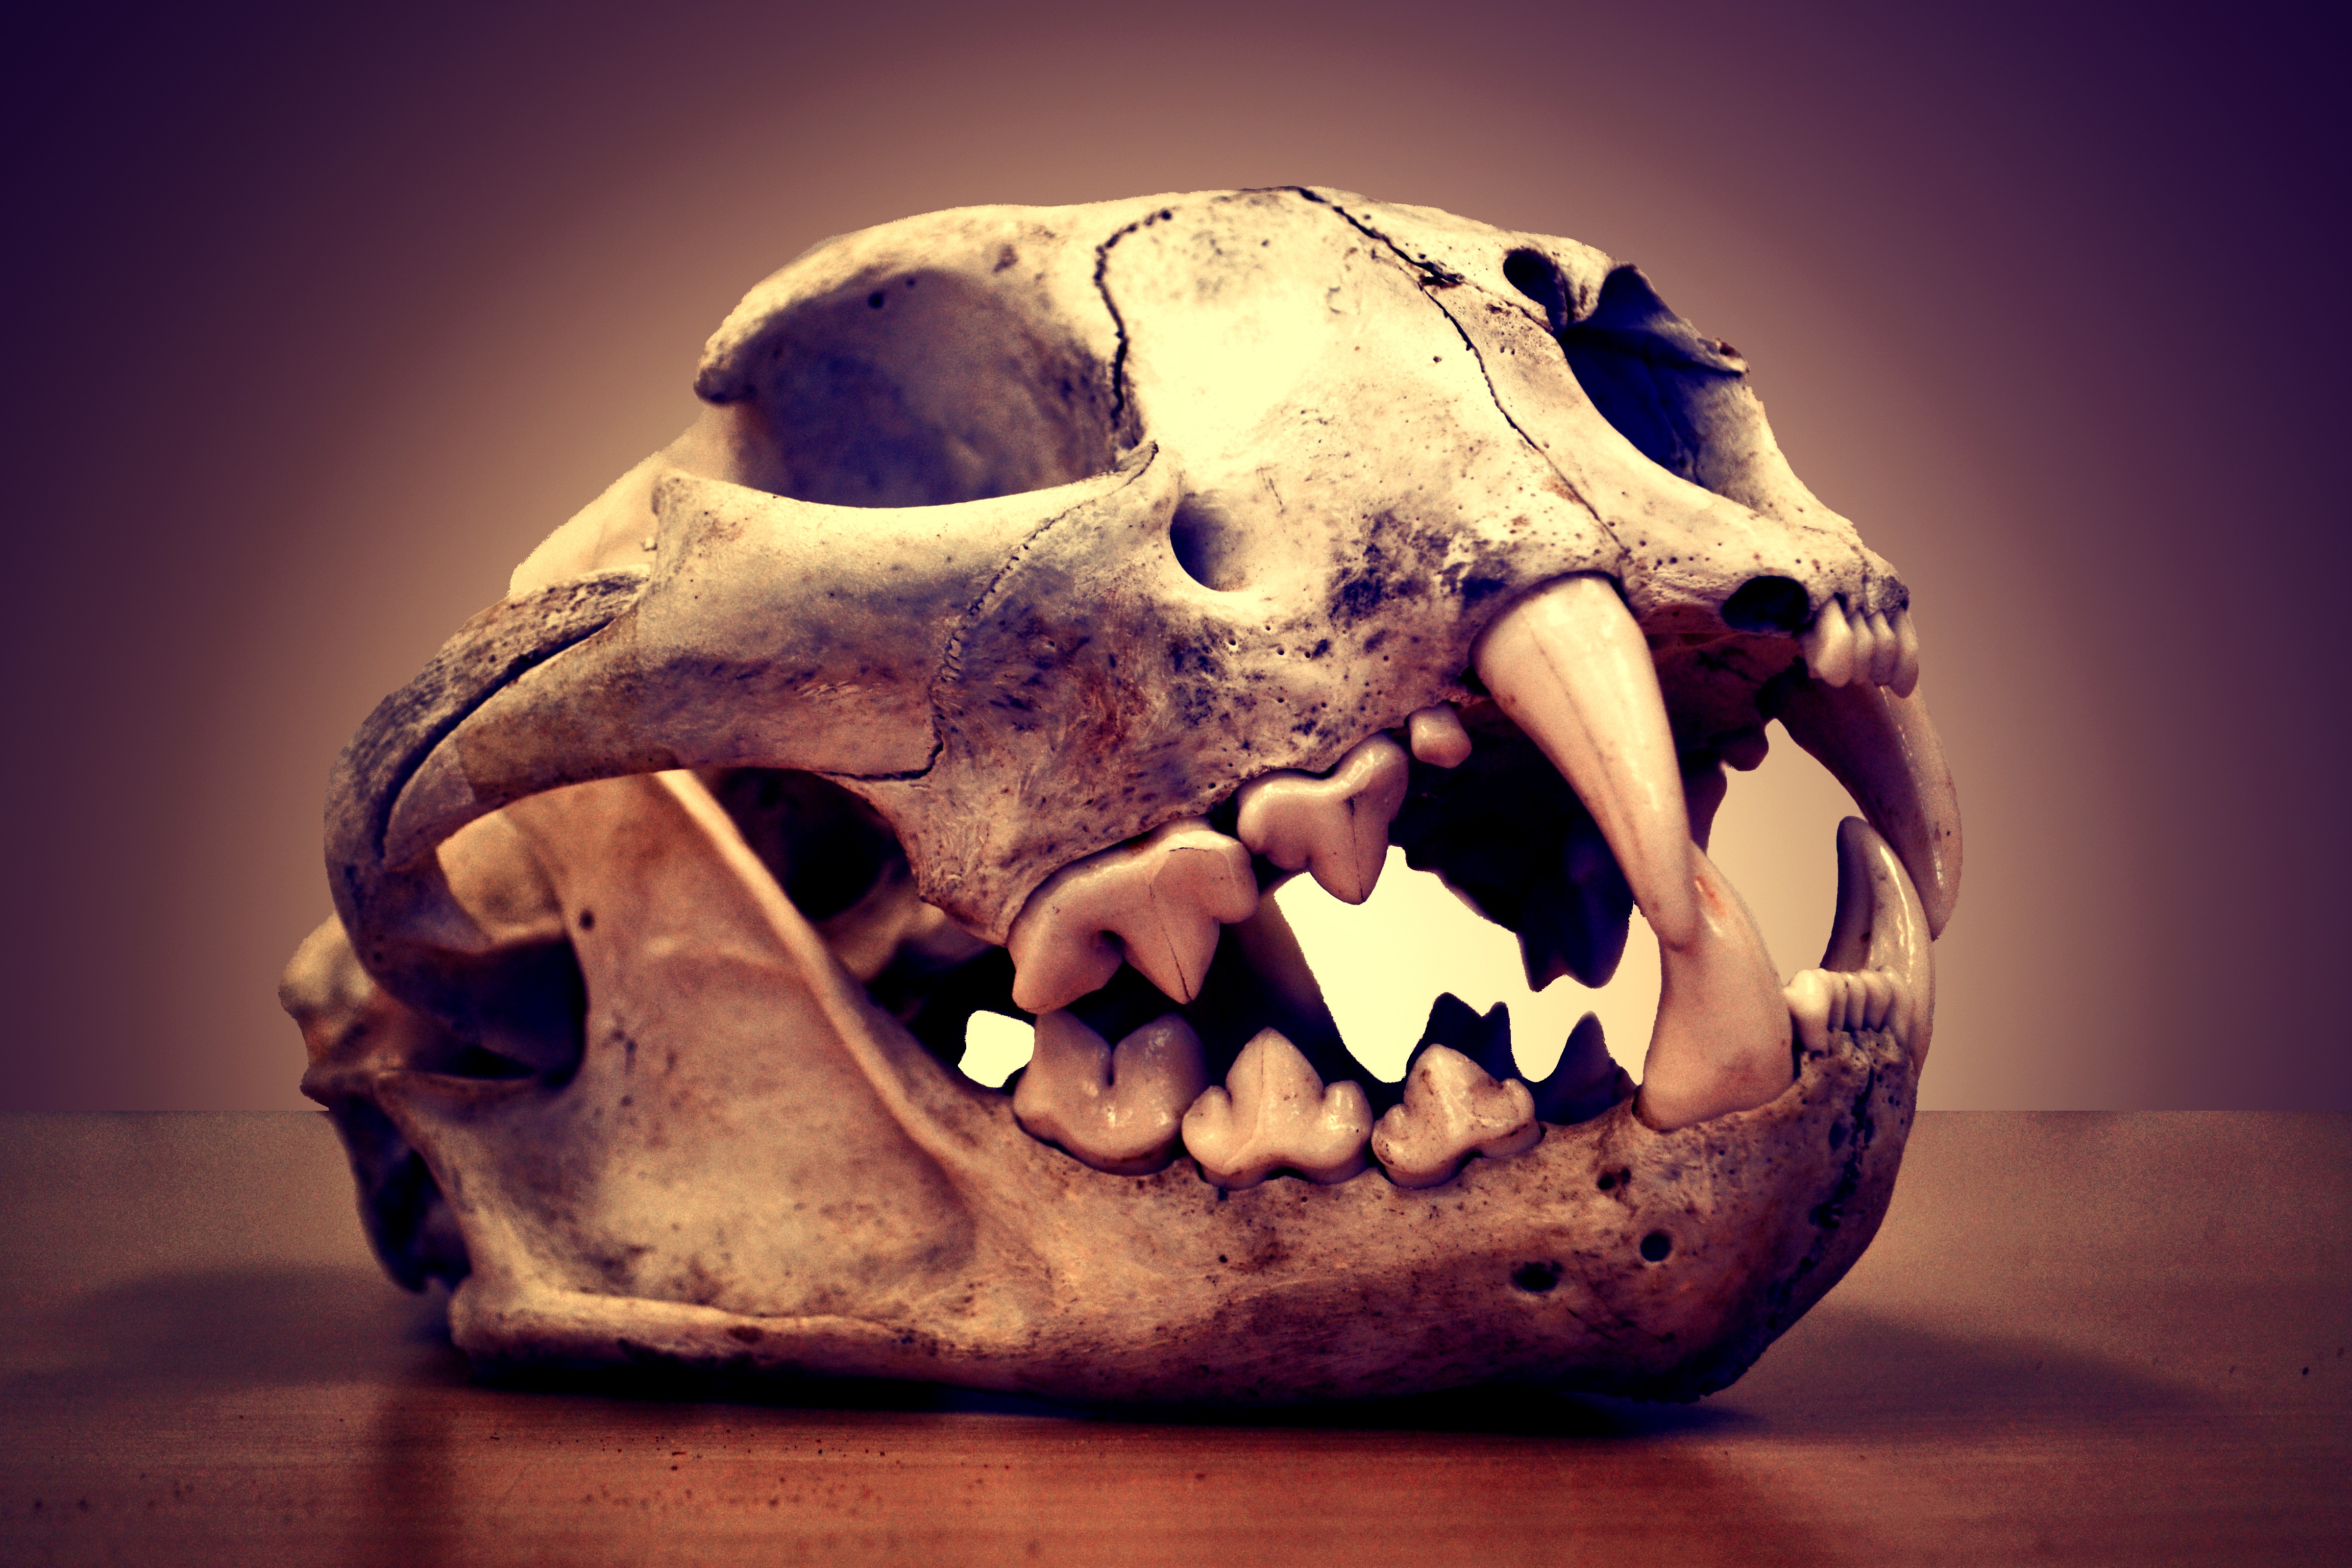
white, old, animal, dark, dry, celebration, decoration, mammal, cone, dead, death, skull, bone, mouth, sculpture, nose, art, head, culture, day, image, socket, skeleton, bones, organ, teeth, costume, bleached, cougar, aged, mountain lion, puma, macro photography, deceased, cranium, sacrifice, lifeless, jaw